Sodom and Gomorrah (play)

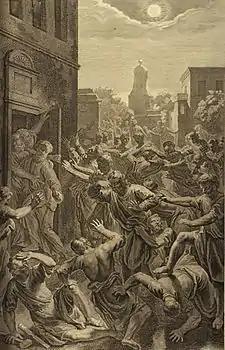
The Sodomites struck with blindness (Genesis 19:11) illustrations of 1728 by Gerard Hoet

Sodom and Gomorrah (French title: "Sodome et Gomorrhe") is a play by French dramatist Jean Giraudoux (1882–1944). Composed as a tragedy set in the biblical city of Sodom, the play was first published in 1943.